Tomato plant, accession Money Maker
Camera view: horizontal (90 deg, fisheye); turntable rotation: 0 degrees
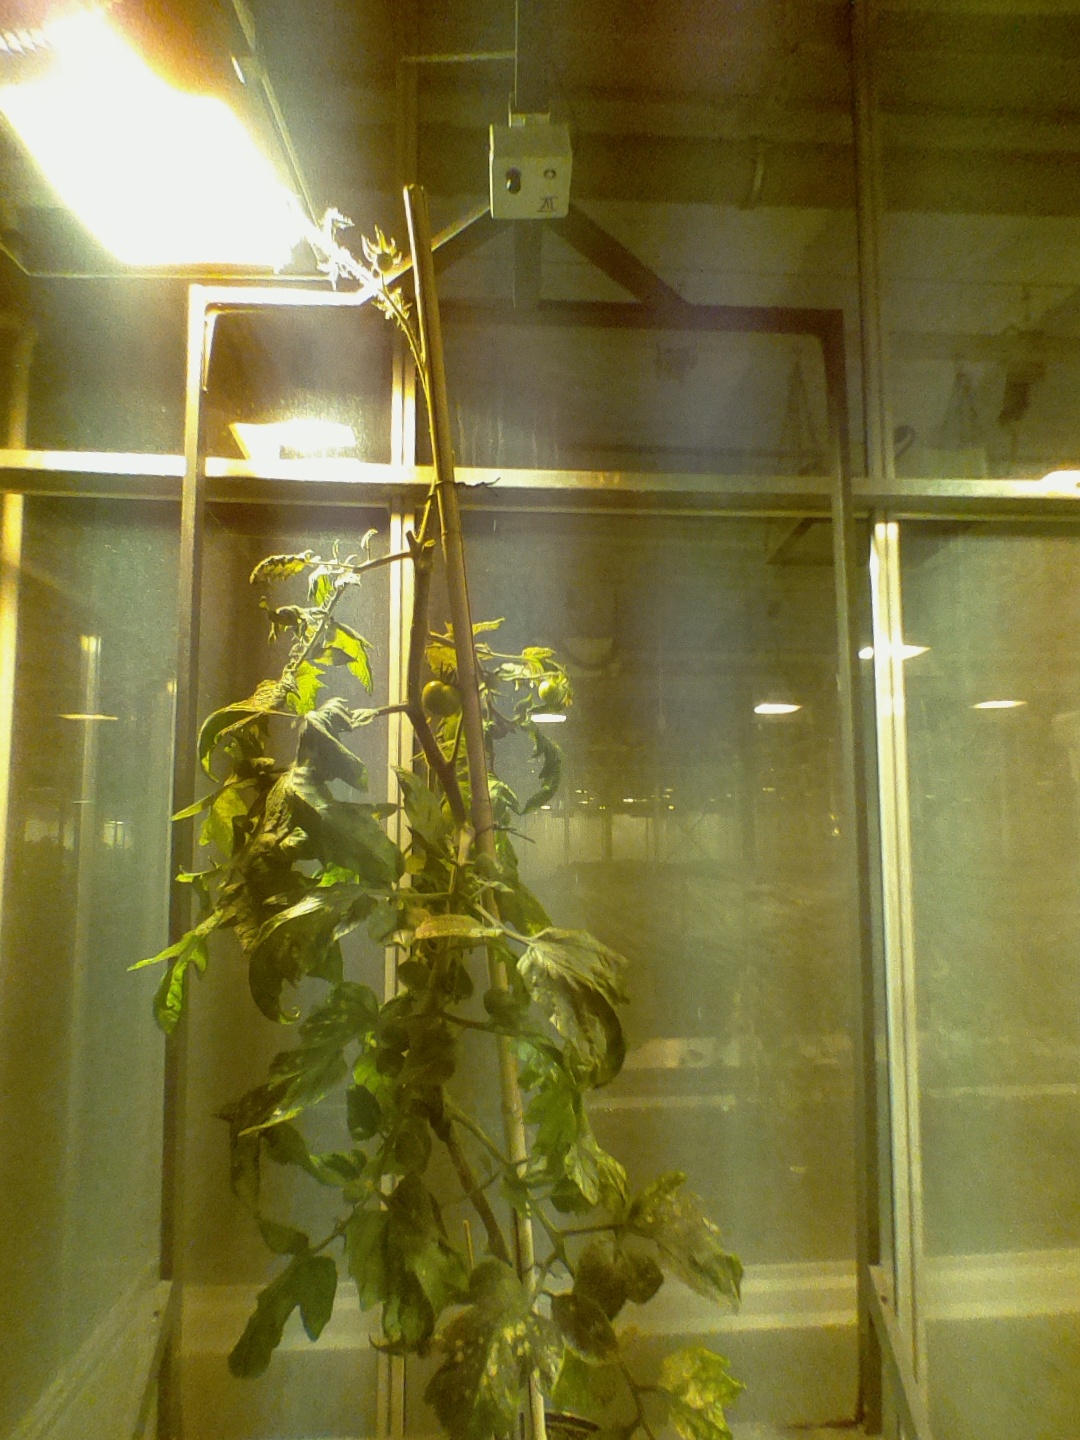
BBCH growth stage 74: 40%-50% of final fruit size